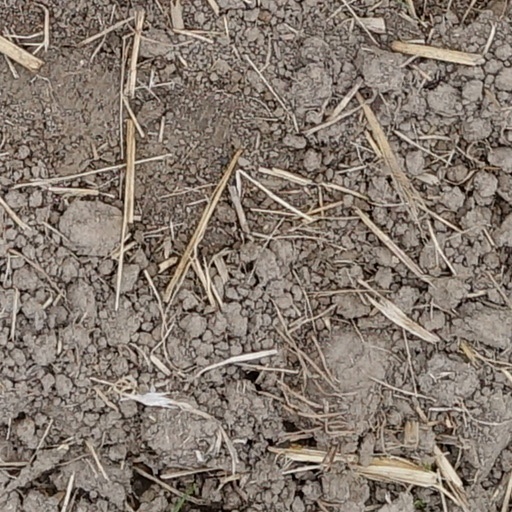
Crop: wheat